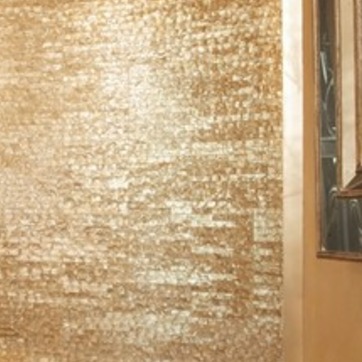
Material: wallpaper